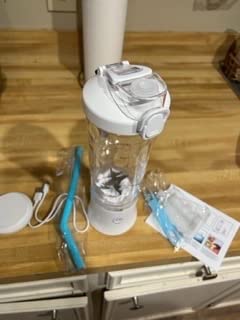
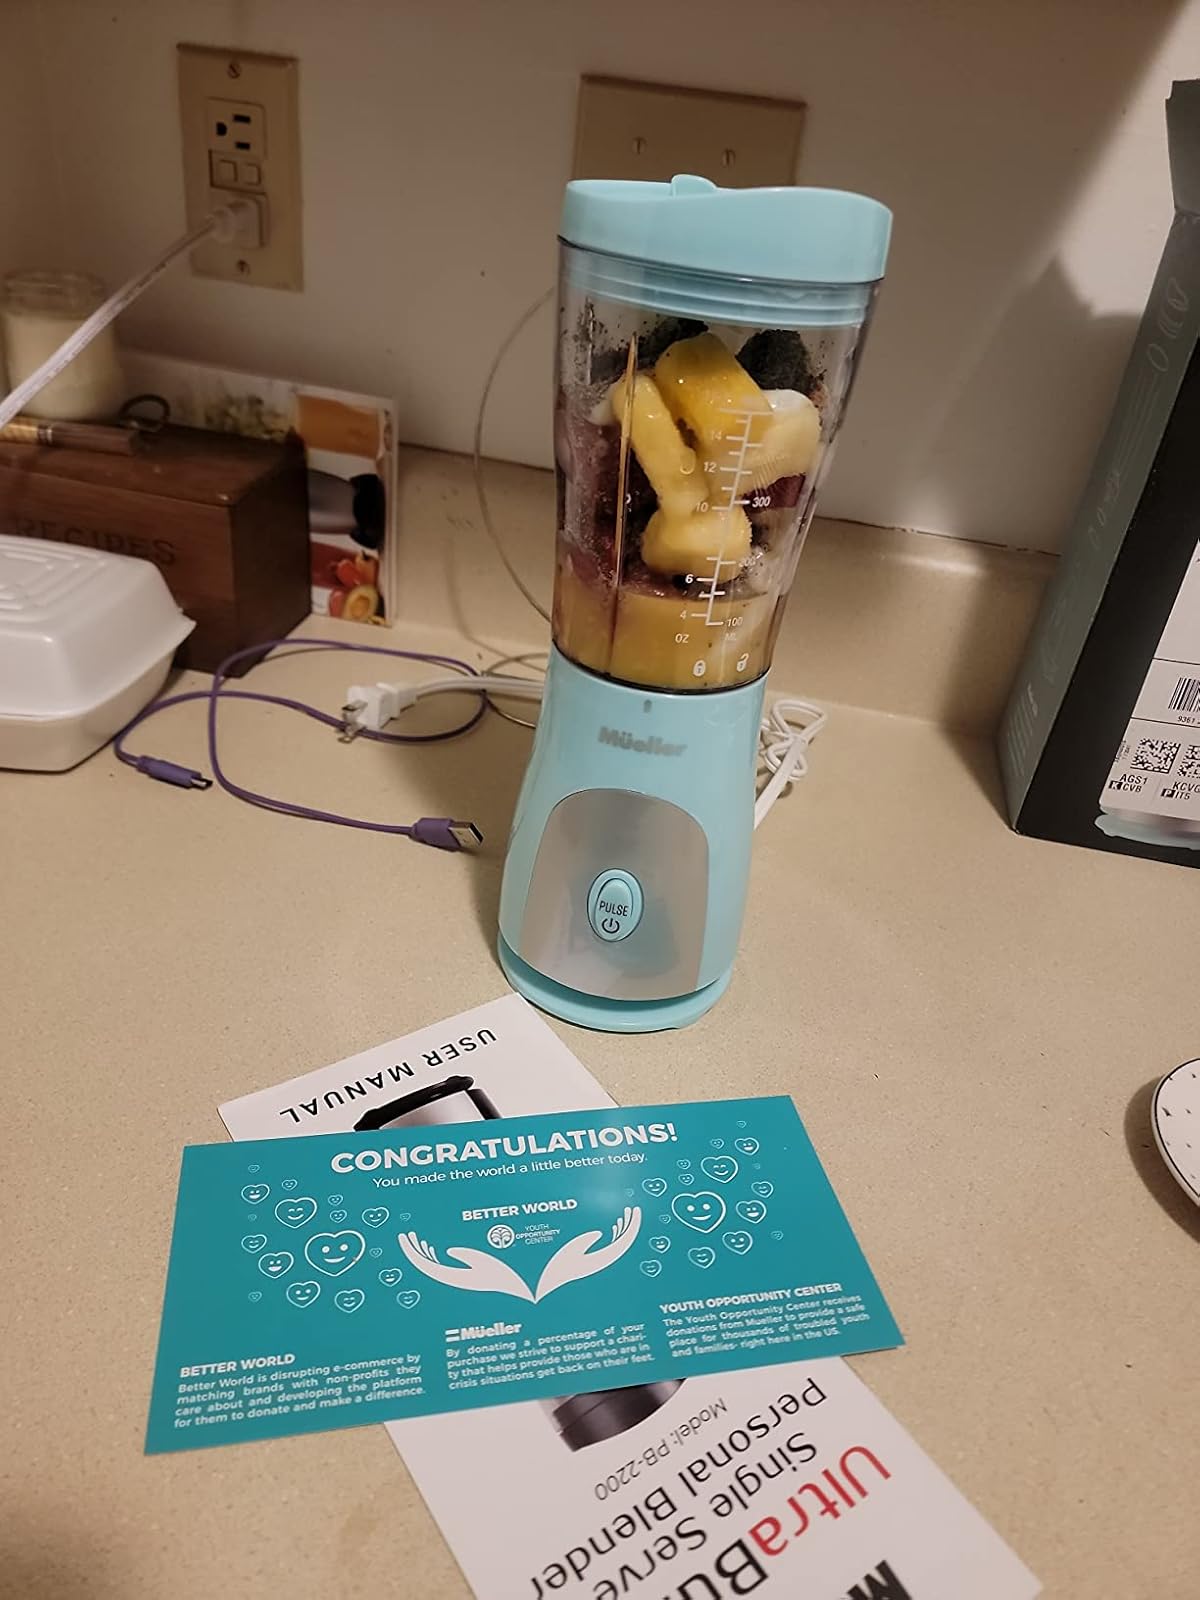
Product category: items_blender
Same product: no